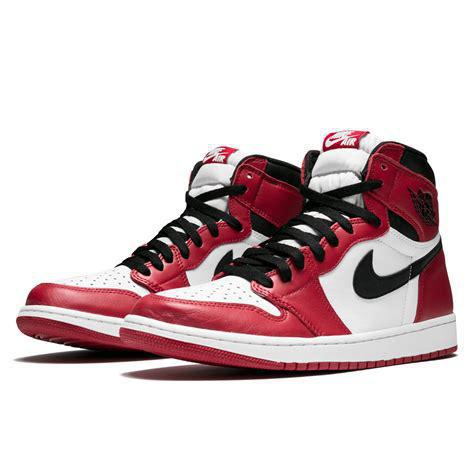
Brand: Jordan
Model: 1 Retro OG